UK Military Flying Training System

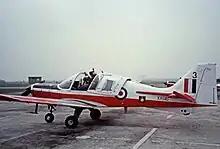
Bulldog

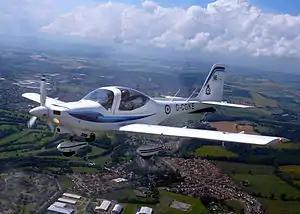

Putting flying training under a contract with a service provider was discussed in 2000. Bombardier Aerospace (Bombardier) had been given a PFI contract in July 1998 to replace Bulldog aircraft with the Grob 'Tutor' and also maintain them at the University Air Squadrons. 132 Bulldog primary trainers were ordered for delivery in 1973 and 1974 for use in Air Experience Flights but mostly for the University Air Squadrons. 90 Grob Tutor basic trainer aircraft were supplied on a 10-year supply and maintenance contract for university air squadrons and air cadets, from 1999.